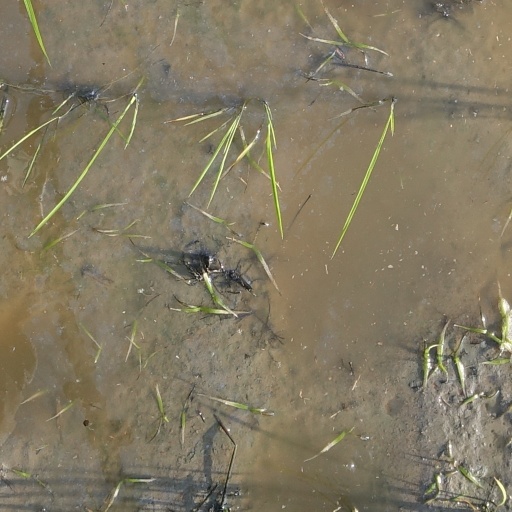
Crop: rice